Birmingham

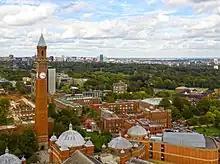
University of Birmingham is one of the leading universities and research clusters in Europe.

The city is served by the M5, M6, M40 and M42 motorways, and possibly the most well known motorway junction in the United Kingdom: Spaghetti Junction, a colloquial name for the Gravelly Hill Interchange. The M6 passes through the city on the Bromford Viaduct, which at is the longest bridge in the UK. The Middleway (A4540) is a ring road that runs around the city centre. In the past there used to be a smaller ring road in the core of the city named Inner Ring Road.